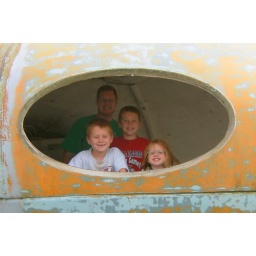
A 1960's space ship style building sits abandoned in Rockwall County